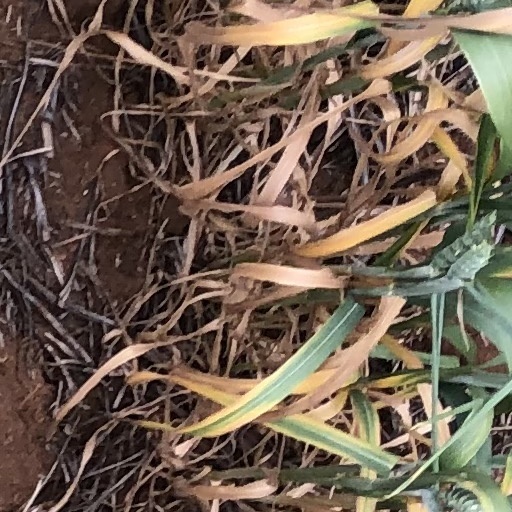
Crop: wheat